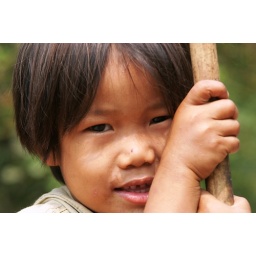
A boy in Vientiane with his mango knocking off tree stick.